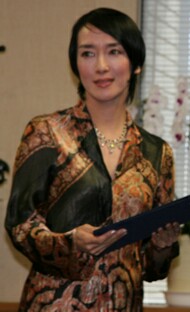
ฉบับร่าง:มาซูมิ มิยาซากิ

| name = มาซูมิ มิยาซากิ
| image = 宮崎ますみ.jpg
| caption = 2007
| birth_place = นาโกยะ, จังหวัดไอจิ, ญี่ปุ่น
| height = 1.62 m
| nationality = ญี่ปุ่น
| occupation = นักแสดง, นางแบบ
มาซูมิ มิยาซากิ () (เกิด 26 มกราคม .ศ. 1968 ใน เมืองนาโงยะจังหวัดจังหวัดไอจิ|ไอจิประเทศญี่ปุ่นเป็นนักแสดงและนางแบบชาวญี่ปุ่น เธอจบการศึกษาจากโรงเรียนมัธยมศึกษาตอนปลายโฮริโกชิ และประเดิมภาพยนตร์เรื่องแรกในภาพยนตร์เรื่อง Aiko 16-sai ที่เข้าฉายในปี 1983 และได้รับเลือกเป็น Clarion Girl คนที่ 11 ในปี 1985 มิยาซากิแสดงฉากนู้ดในภาพยนตร์หลายเรื่อง เช่น XX Utsukushiki Kyōki (ＸＸ美しき凶器) และ Yaneura no Sanposha (屋根裏の散歩者) เธอยังได้เผยแพร่ผลงานอัลบั้มภาพนู้ดในนิตยสารเพลย์บอยฉบับภาษาญี่ปุ่น
ในปี 1996 มิยาซากิแต่งงานและยุติงานในวงการบันเทิง เธอใช้ชีวิตในสหรัฐอเมริกาในฐานะแม่บ้านและวิทยากร เธอกลับมาทำงานในวงการบันเทิงอีกครั้งในปี 2005 และในเดือนพฤศจิกายนของปีเดียวกัน มิยาซากิประกาศว่าเธอป่วยเป็นมะเร็งเต้านม
== ผลงาน ==
=== ภาพยนตร์ ===
* "Aiko 16-sai" (1983)
* "Be-Bop High School" (1985, Toei Company|Toei)
** "Be-bop High School: Kōkō Yotarō Aika" (1986, Toei)
** "Be-bop High School: Kōkō Yotarō Kōshinkyoku" (1987, Toei)
** "Be-bop High School: Kōkō Yotarō Kyōsōkyoku" (1987, Toei)
** "Be-bop High School: Kōkō Yotarō Ondo" (1988, Toei)
** "Be-bop High School: Kōkō Yotarō Kanketsuhen" (1988, Toei)
* "Fuyu Monogatari" (1989, Toho)
* "Zazie" (1989)
* "Black Princess: Jigoku no Tenshi" (1990)
* "Fūsen" (1990)
* "Isan Sōzoku" (1990)
* "Black Princess 2: Honō no Hyōteki" (1991)
* "Yumeji" (1991)
* "Yaneura no Sanpōsha" (1992)
* "Kokkai e Ikō" (1993)
* "Oedipus no Kyōjū" (1993)
* "XX Utsukushiki Kyōki" (1993)
* "Shingokudō no Tsuma-tachi: Horetara Jigoku" (1994)
* "Yaneura no Sanpōsha" (1994)
* "Sharaku (film)|Sharaku" (1995)
* "Strange Circus" (2005)
=== ละครโทรทัศน์ ===
* "Tsūkai! OL Dōri" (1986, Tokyo Broadcasting System|TBS)
* "Chocchan" (1987, NHK)
* "Takeda Shingen (TV series)|Takeda Shingen" (1988, NHK), Ran
* "Tokimeki Zakari" (1988, Fuji Television|Fuji TV)
* "Nihon'ichi no Kattobu Otoko" (1990, Fuji TV)
* "Taiheiki (TV series)|Taiheiki" (1991, NHK)
* "Zutto Anata ga Suki Datta" (1992, TBS)
* "Shinkansen Monogatari '93 Natsu" (1993, TBS)
* "Uramiya Honpo" (2006, TV Tokyo)
* "Teppan Shōjo Akane" (2006, TBS network)
=== โฆษณา ===
* Seiko Epson "Wordbank LXT" (1988)
* Lion Corporation|Lion "Marine Fresh" (1988)
* Shiseido "Fairwind Pact" (1988)
* Shiseido summer campaign (1989)
* Hitachi, Ltd.|Hitachi IC "Office Processor" (1990)
* Japan Ad Council "Early stage breast cancer mammography examination" (from 2006)
แหล่งที่มา:
== หนังสือ ==
* "XX-Holy Body"
* "XXX"
== อ้างอิง ==
== แหล่งข้อมูลอื่น ==
* Mothers' Spirit (official site)
*
* 宮崎萬純さんが乳がんを公表 宮崎萬純さんが乳がんを公表